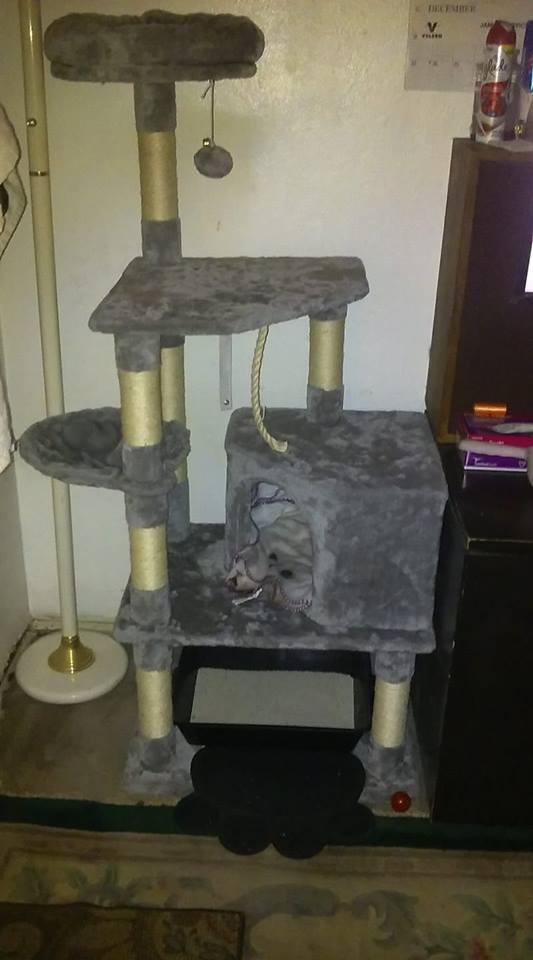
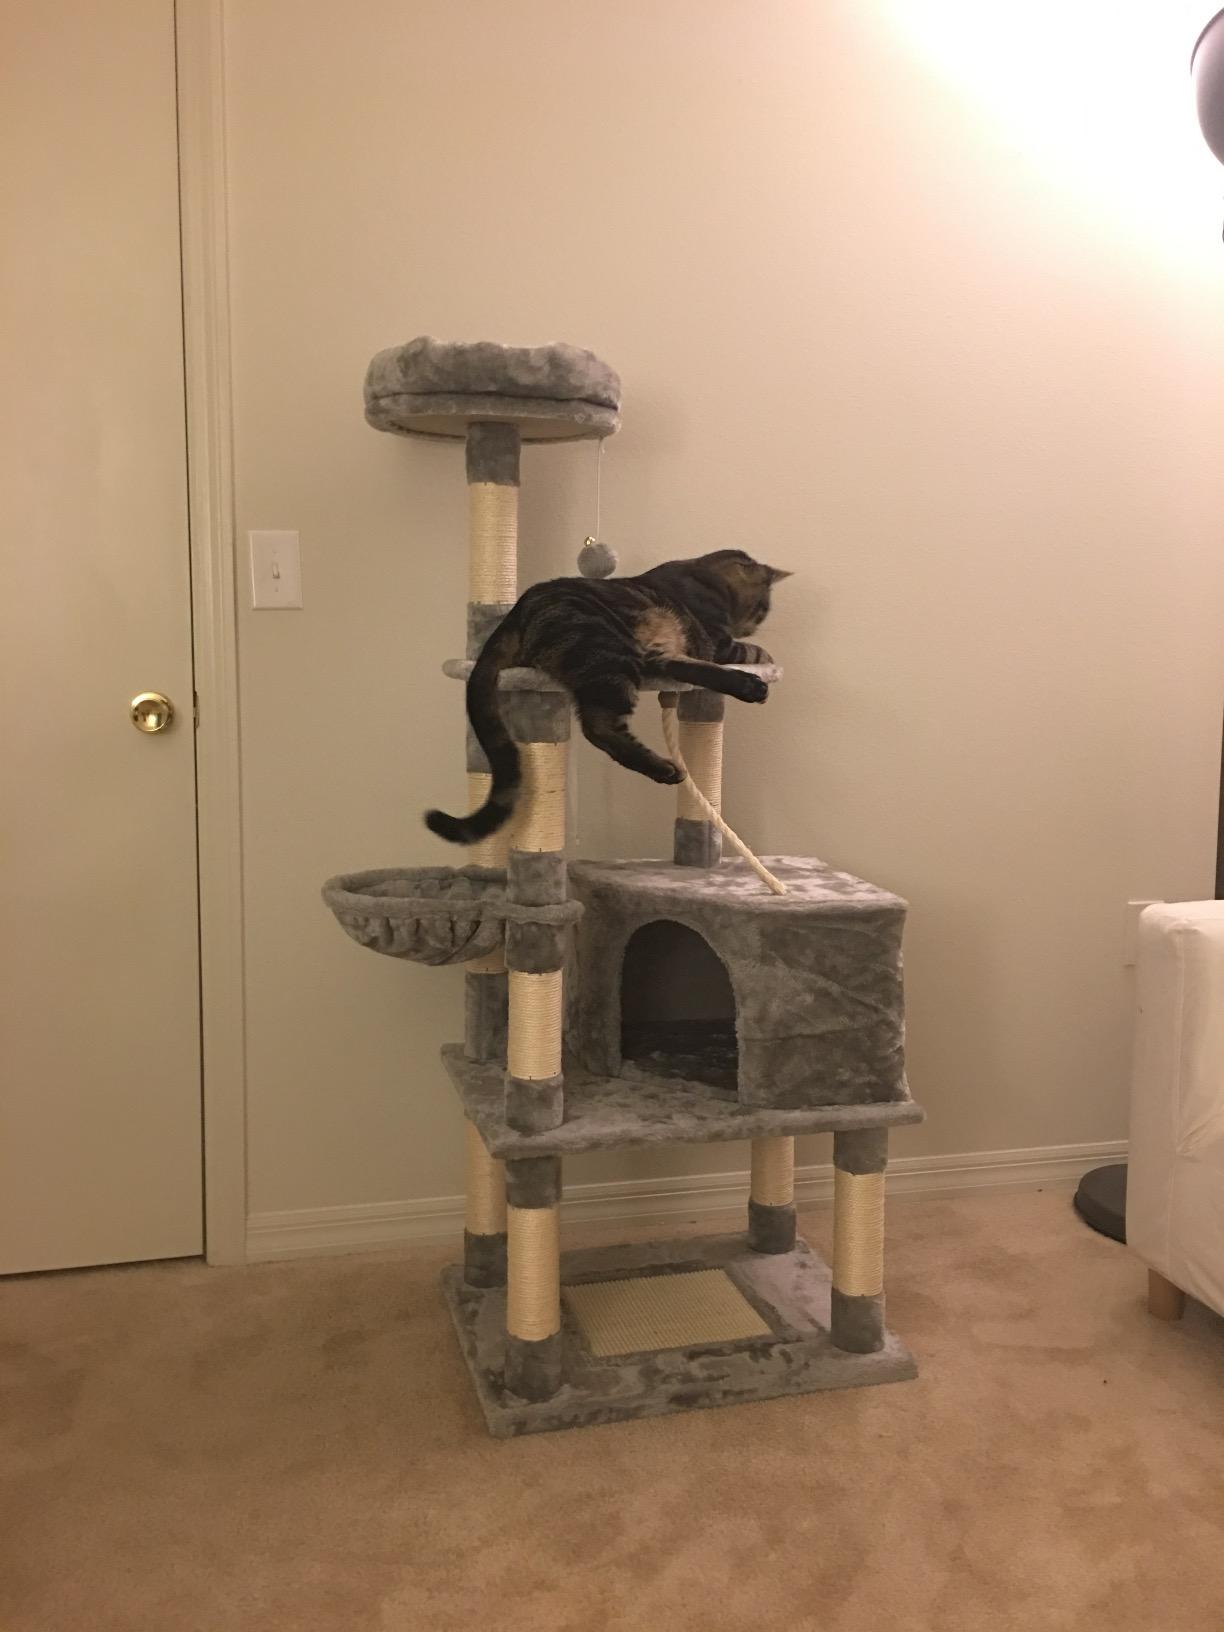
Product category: items_cat tree
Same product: yes